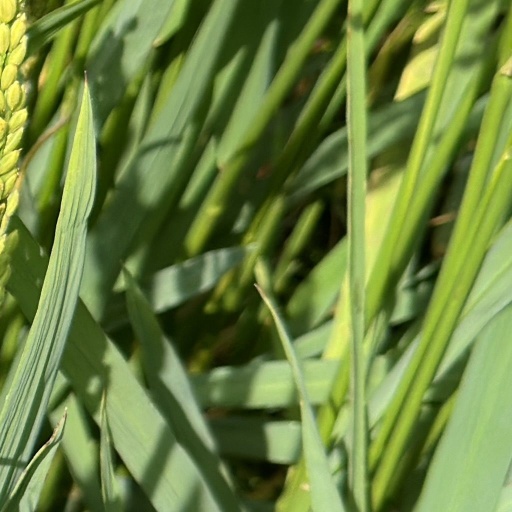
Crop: rice